Bellingham, Washington

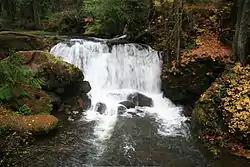
Upper Falls in Whatcom Falls Park

As of 2024, the mean annual salary of a wage earner in Bellingham is $69,097, which is slightly above the Washington State average of $67,932.